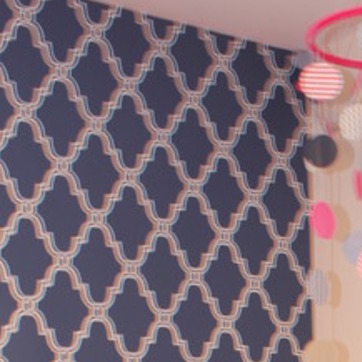
Material: wallpaper